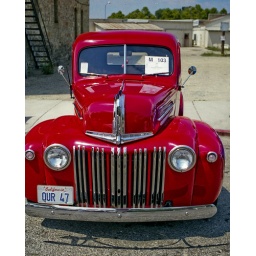
A rare truck at the1996 annual car show in Arroyo Grande, California.  35mm negative